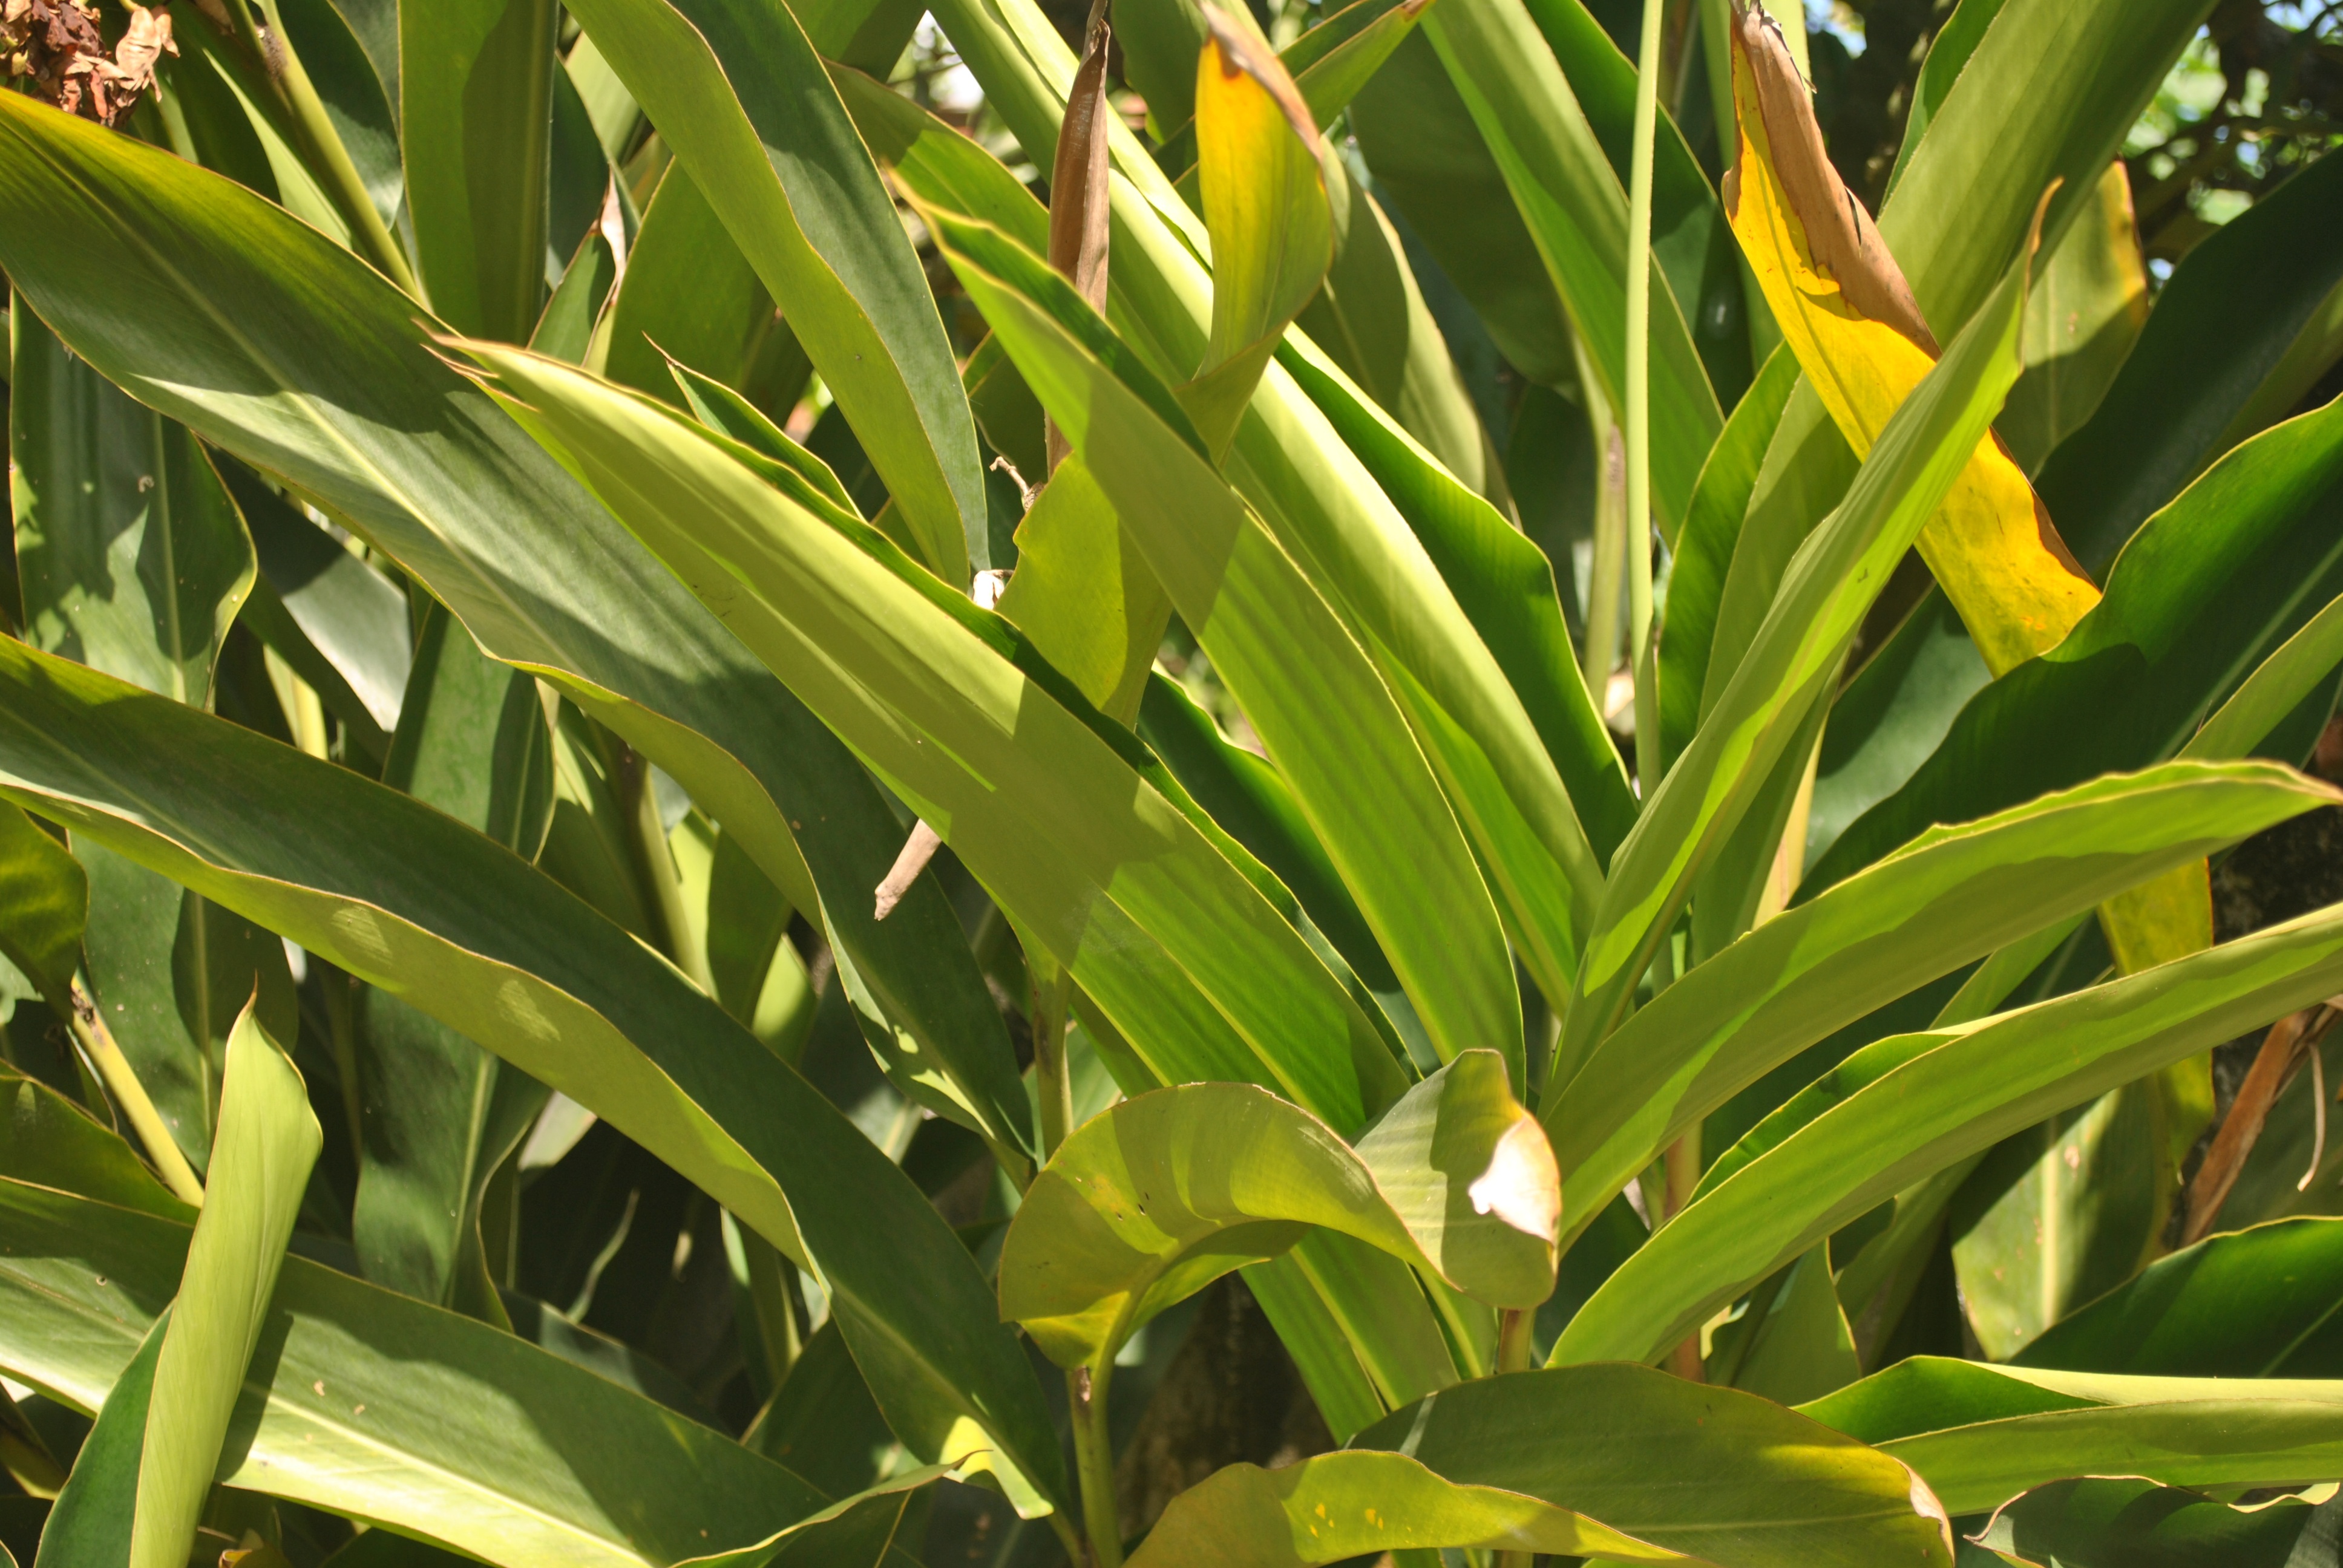
tree, grass, plant, leaf, flower, green, botany, flora, medicinal, flowering plant, grass family, land plant, arecales, canna family, foot of colonia